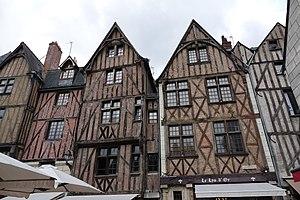
Maisons sur la place Plumereau à Tours (Indre-et-Loire, France).
Tours est une ville de l'Ouest de la France, sur les rives de la Loire et du Cher, dans le département d'Indre-et-Loire, dont elle est le chef-lieu. La commune est le chef-lieu de la métropole Tours Val de Loire et constitutive, avec son intercommunalité, de l’une des 22 métropoles françaises officielles.